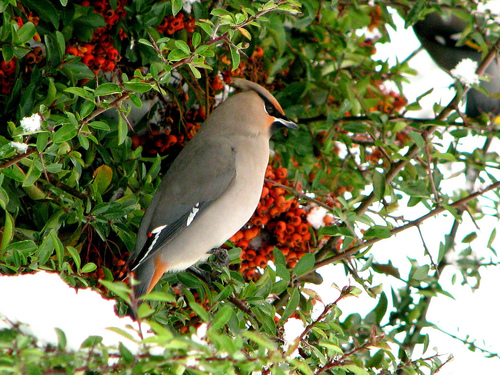
a small round bird, and a mohawk on the crown.
a grey bird with a black stripe over it's eyes, short bill and black and white tipped wings.
a bird with a white belly and throat, copper rectrices and cheek patch, and a spiked crown.
this bird has a small black beak with a light pink crown and belly with small black and grey wings.
multi-shaded grey bird with orange on it's eyebrow and throat and undertail coverts.
this bird has a tan crown, grey back and cream-colored belly, and has spots of orange surrounding a black streak across its eye and coloring its retrices.
a beautiful bird whose breast is cream in color and wings are gray with a touch of black and white.
this grey bird has some orange on supercilary and feet.
this medium-sized bird has has a mohawk on its crown a black colored bill, and light colored belly.
this bird has grey wings, a white breast, and grey crown.
Species: Bohemian Waxwing